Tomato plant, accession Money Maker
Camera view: tilt-top (135 deg); turntable rotation: 30 degrees
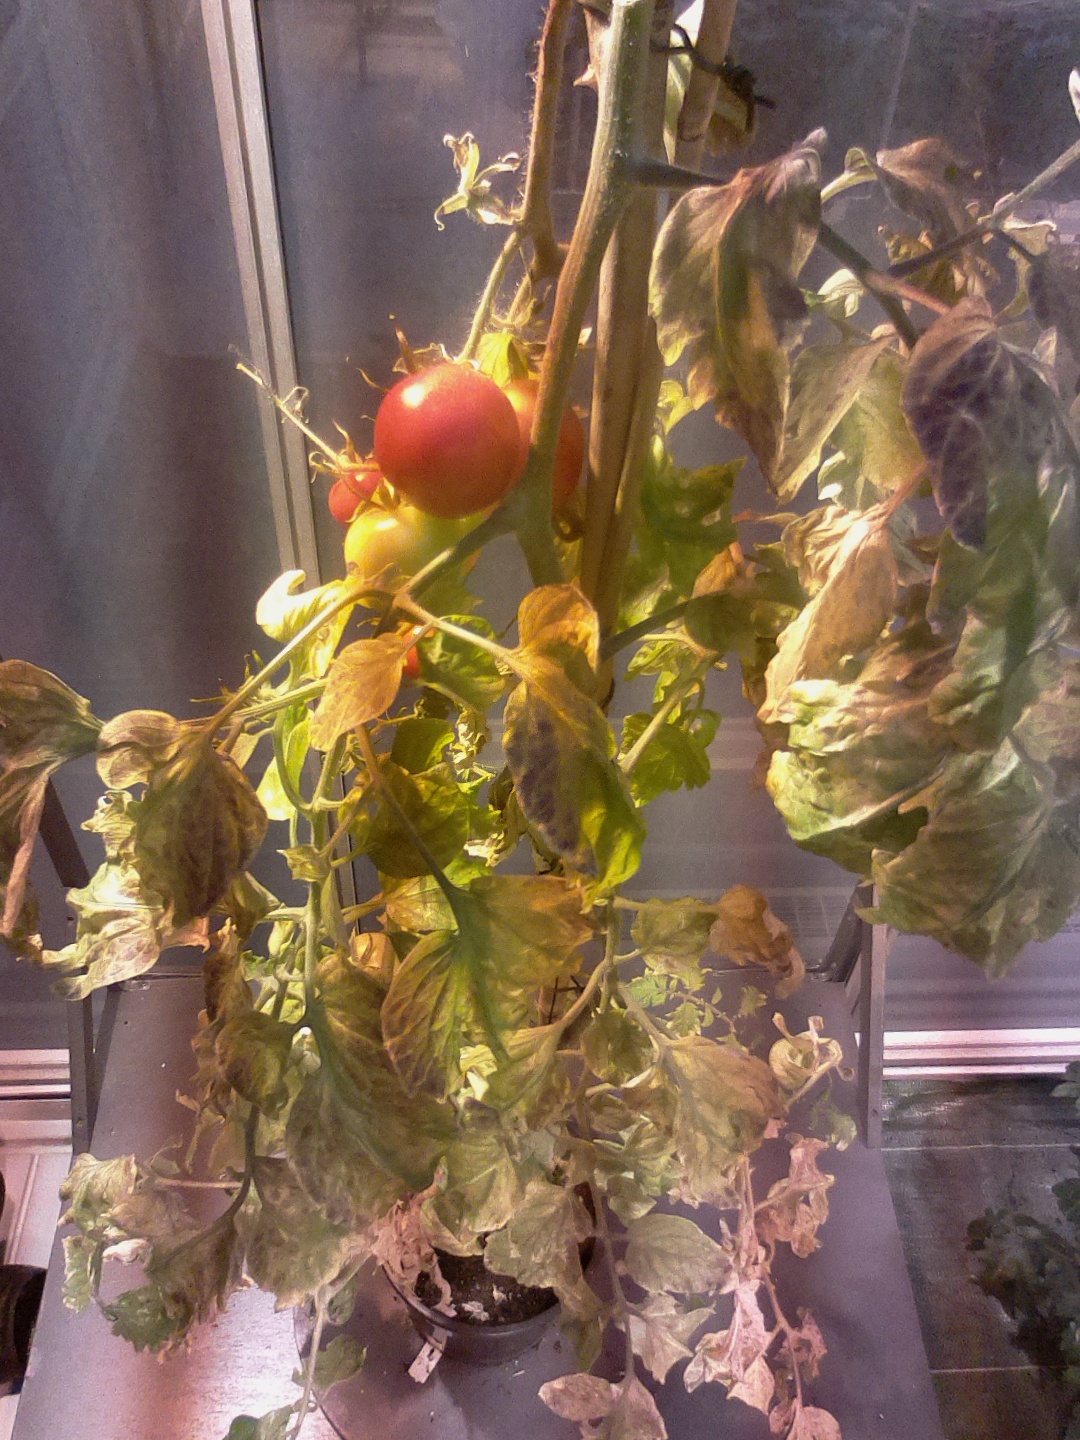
BBCH growth stage 84: 40%-50% of fruits show typical fully ripe color